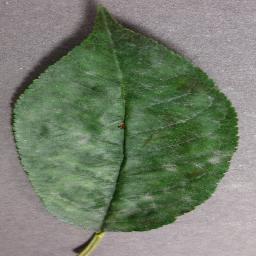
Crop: cherry
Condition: (including_sour)_powdery_mildew